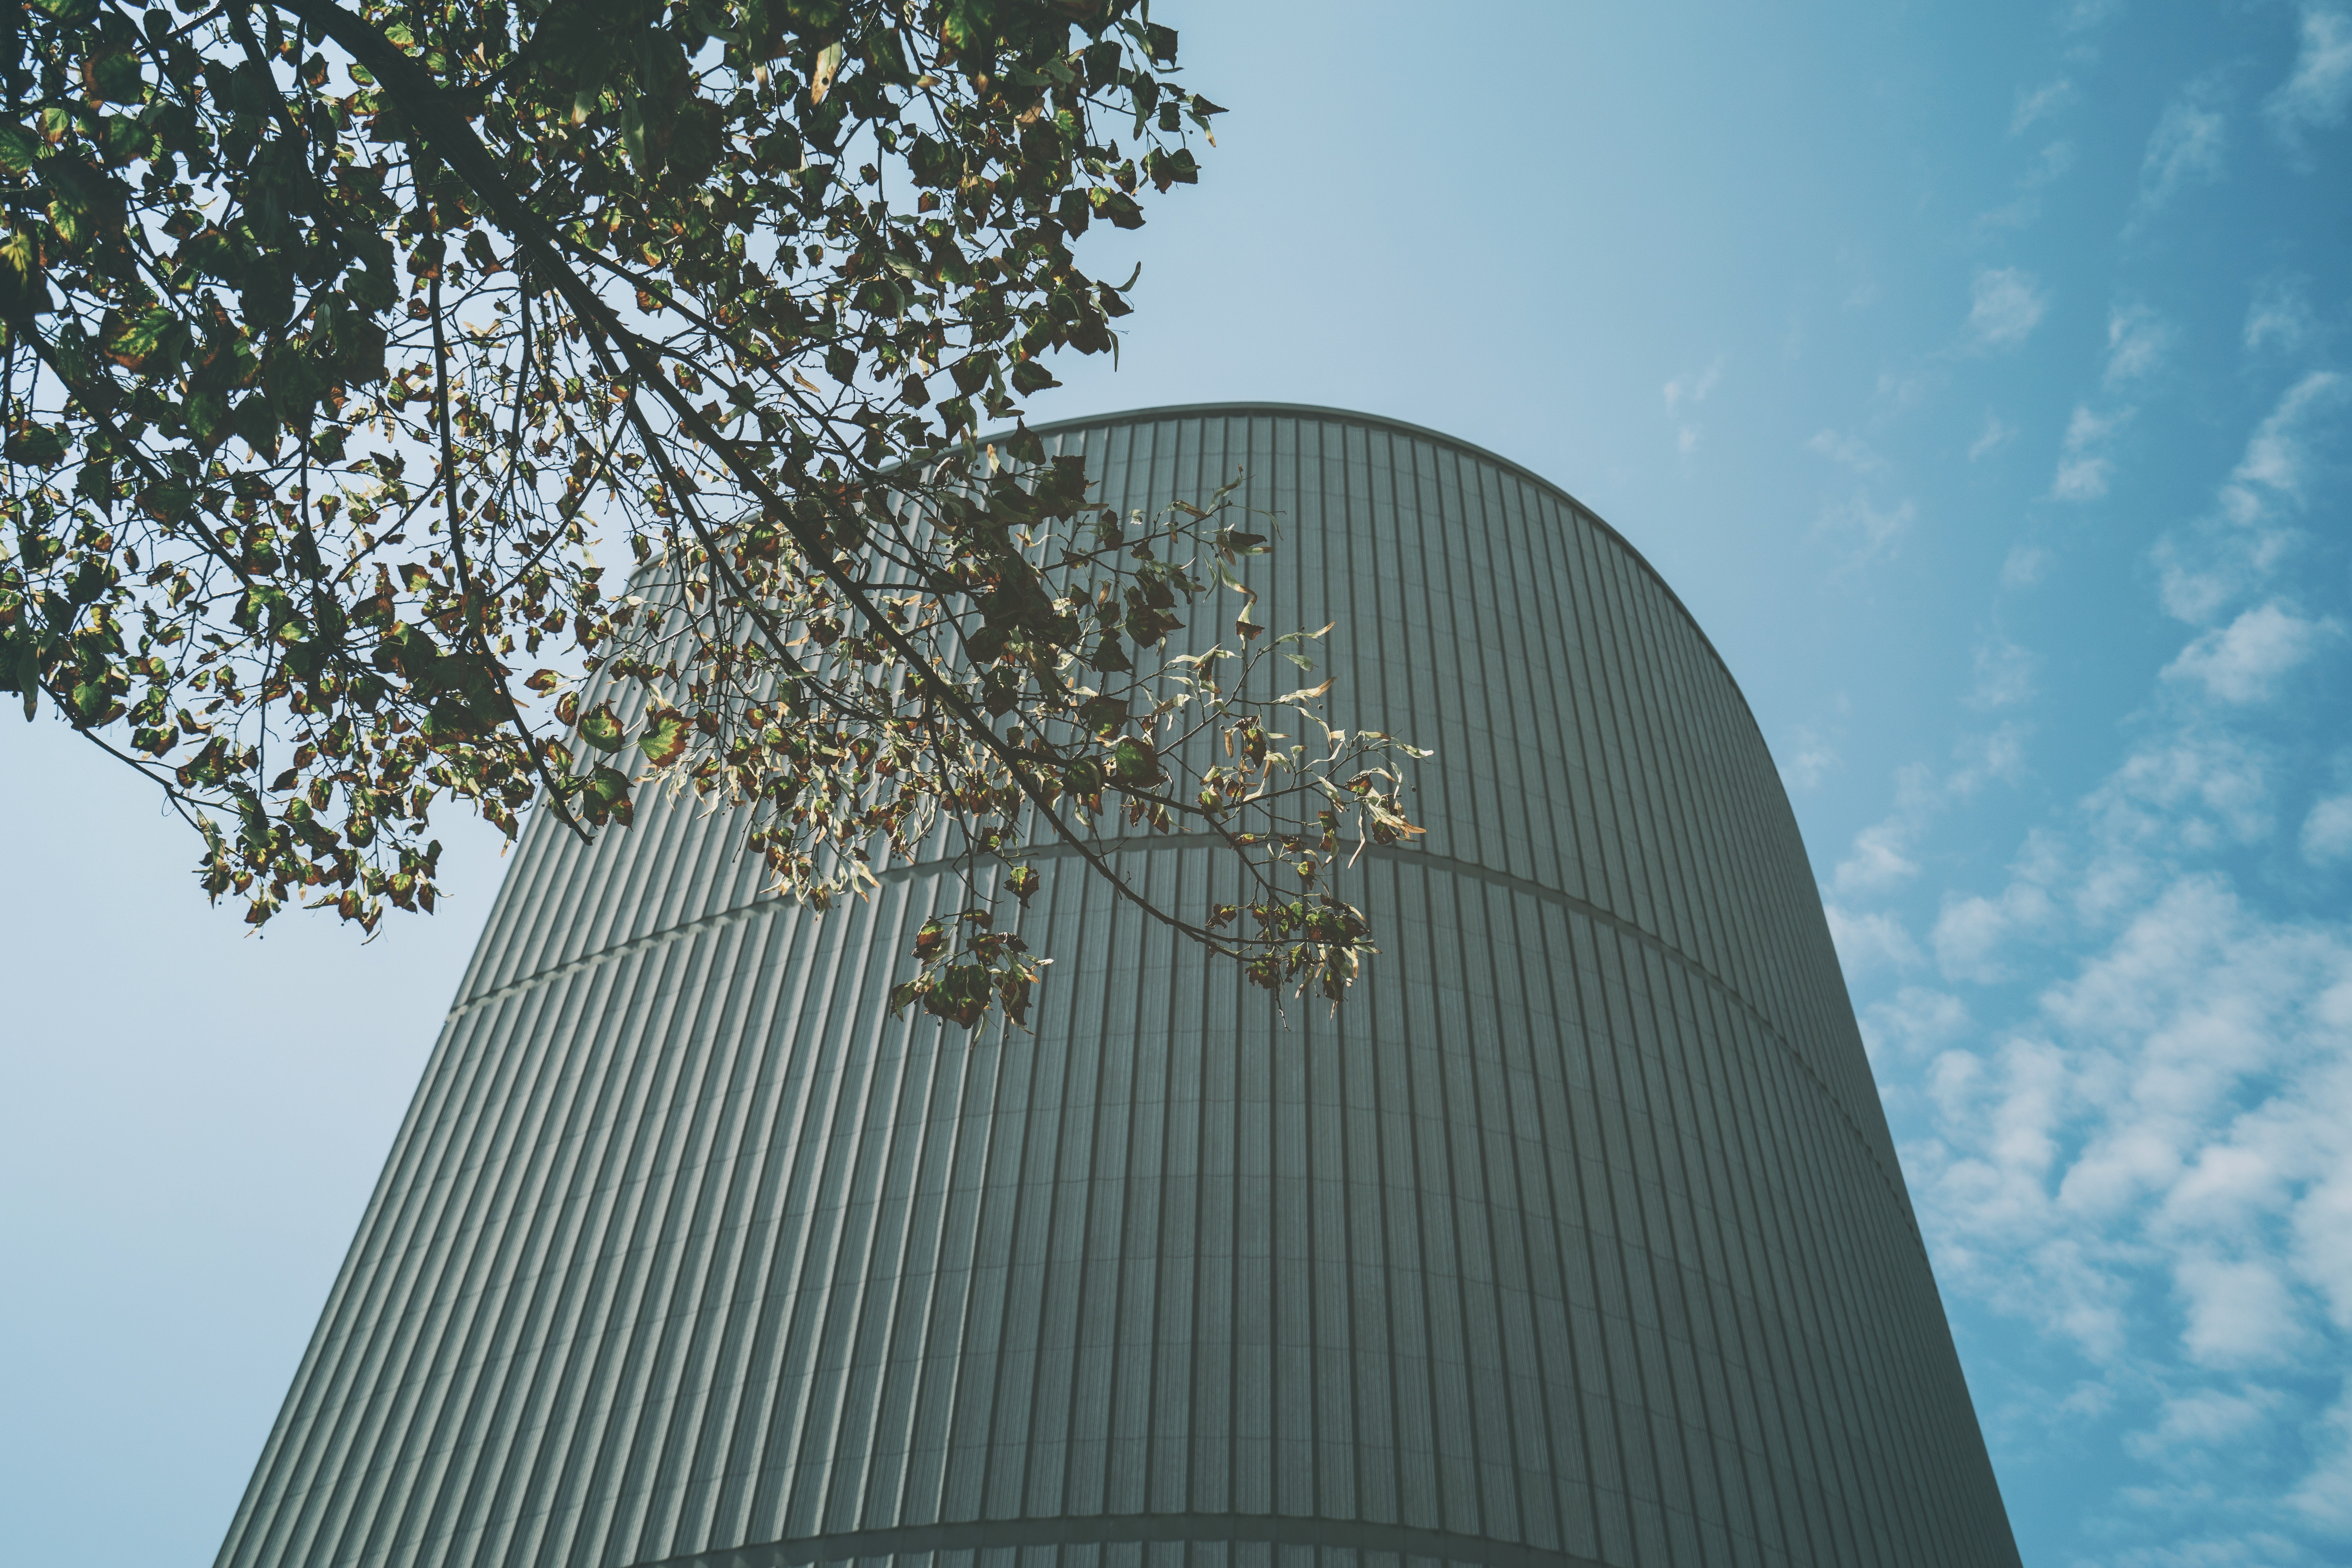
architecture, daytime, blue, tree, sky, woody plant, line, building, plant, city, facade, glass, arch, headquarters, urban design